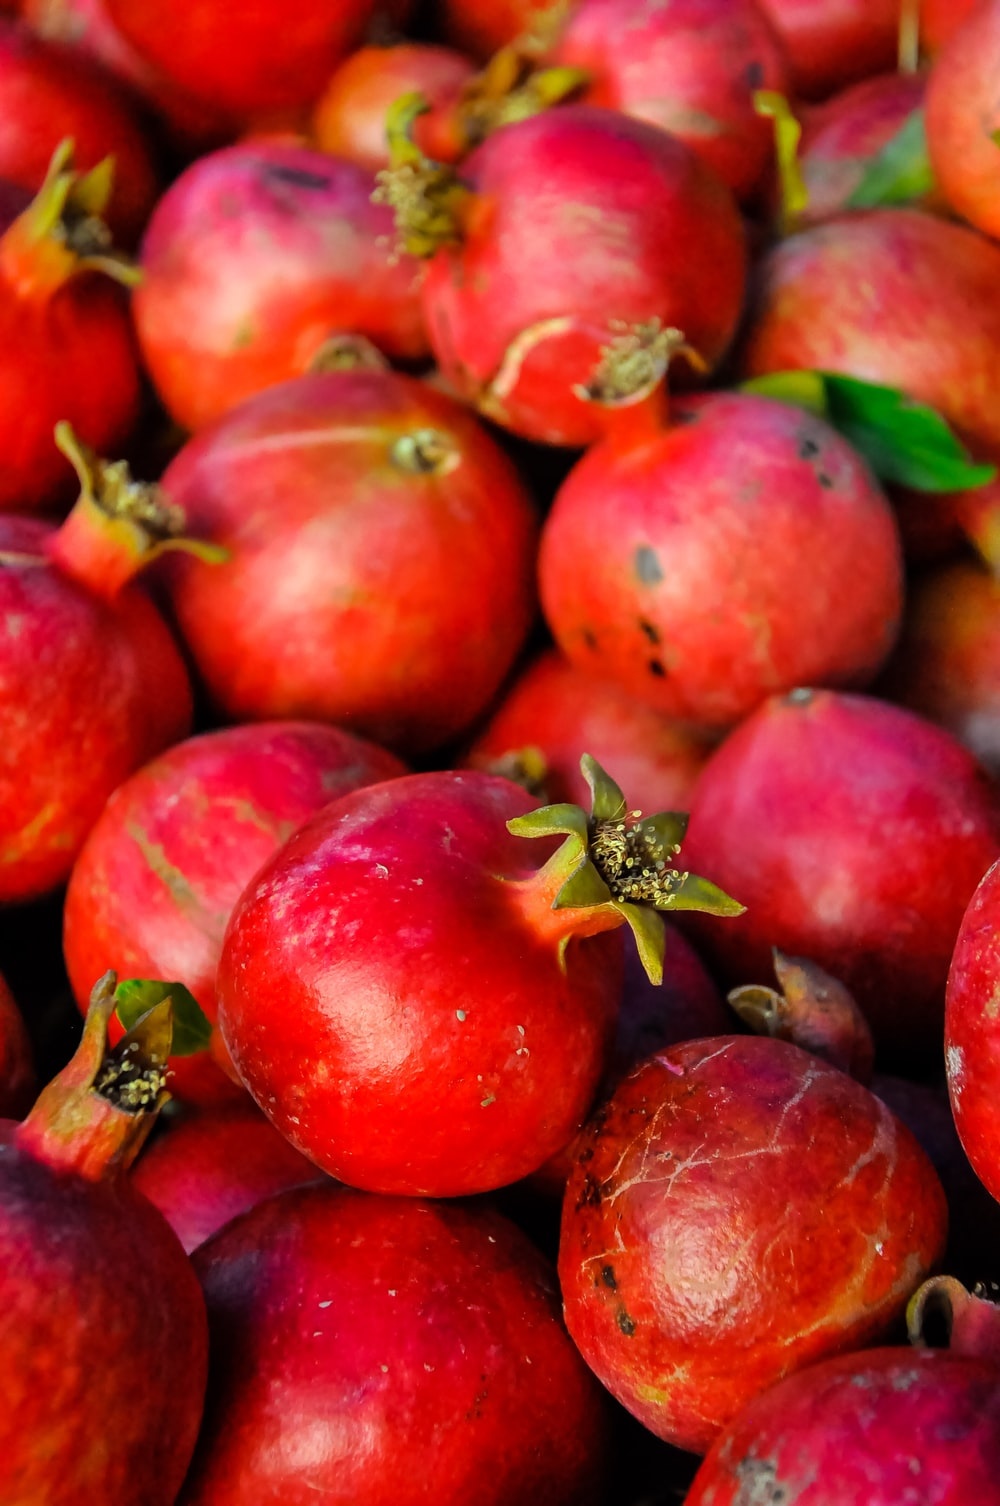
Label: apple